Benched (TV series)

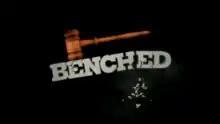

Benched is an American single-camera sitcom, created by Michaela Watkins and Damon Jones, about a high-powered corporate lawyer's fall from grace into the rough-and-tumble world of a public defender. The series stars Eliza Coupe and Jay Harrington in pivotal roles with Maria Bamford, Jolene Purdy, Carter MacIntyre and Oscar Nunez as the supporting cast. The show premiered on USA Network on October 28, 2014.